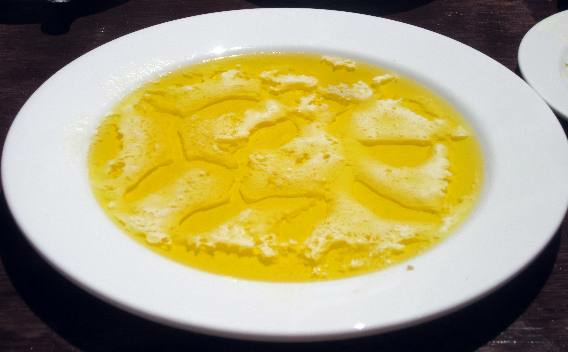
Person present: No